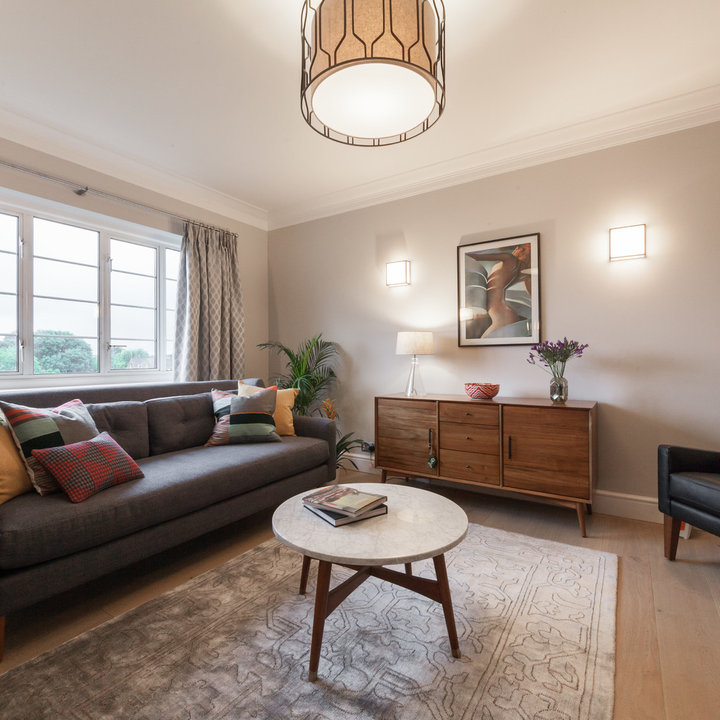
Style: ArtDeco